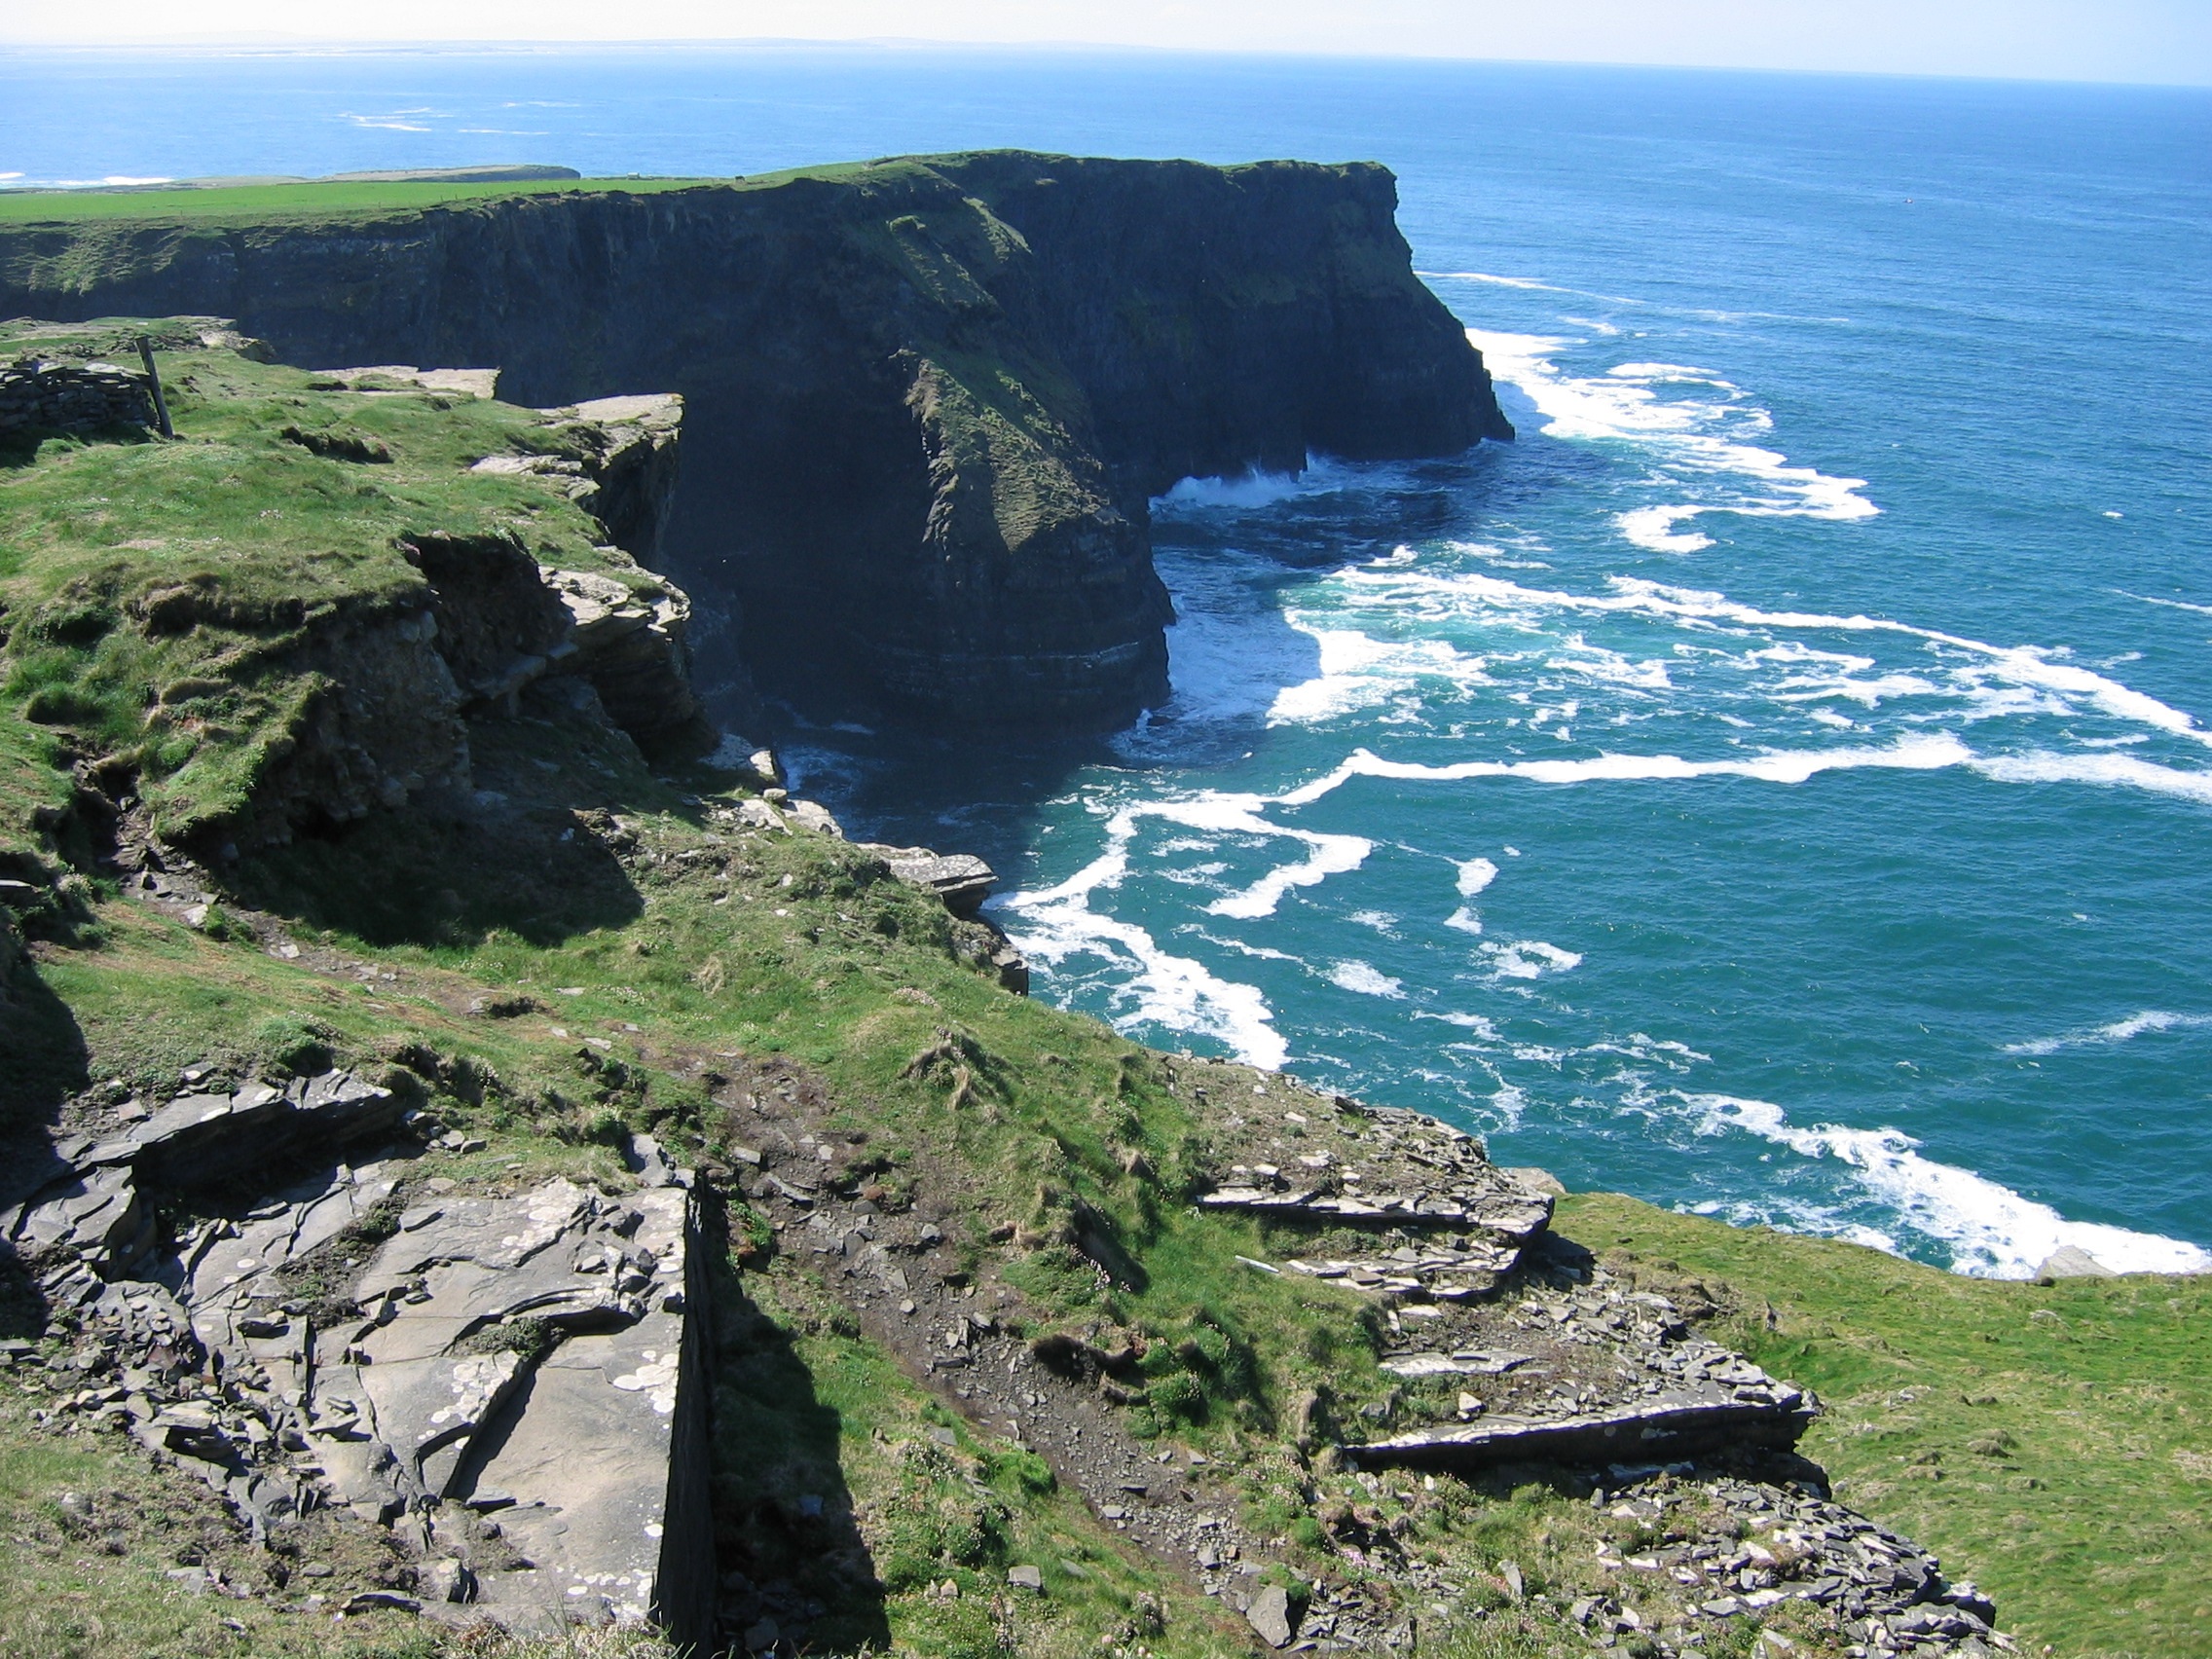
sea, coast, rock, ocean, shore, cliff, cove, tower, bay, stack, terrain, geology, ireland, cape, landform, geographical feature, cliff of moer